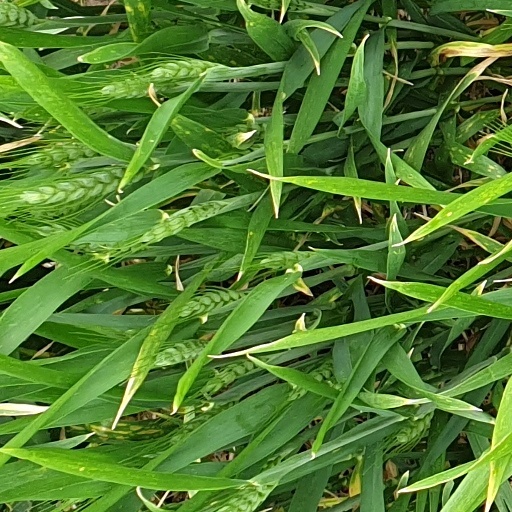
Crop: wheat